Culham Lock

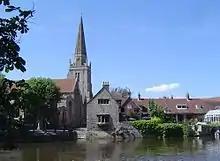
Abingdon riverside from the other side of the river

About halfway along the river on the eastern bank the Swift Ditch rejoins the main stream. This backwater was formerly the main course of the river and is crossed by a footbridge and the ancient Culham Bridge. The Swift Ditch creates Andersey Island, one of the largest islands on the Thames. On the Thames side there is an attractive piece of parkland before Abingdon Bridge. On the opposite side here is the town of Abingdon. After the bricked-up former entrance to the Wilts & Berks Canal there is an iron bridge over the mouth of the River Ock and then the town quayside. The river is crossed by Abingdon Bridge which is divided into two (the part across the main navigation being Burford Bridge) by Nag's Head Island. Beyond this on the Abingdon side is parkland associated with Abingdon Abbey.